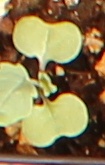
Label: Canola